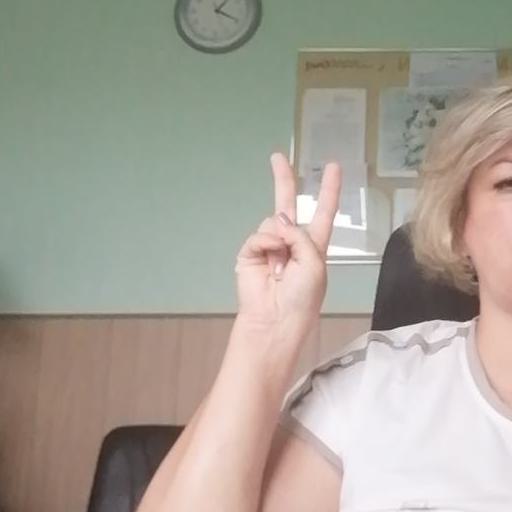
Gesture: peace